Greeneville, Tennessee

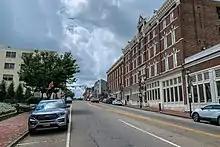
Downtown Greeneville and the General Morgan Inn on Main Street in 2020

In 2018, town officials, with the cooperation of a development and urban design firm, began efforts towards the redevelopment of the central business district of Greeneville. The project is projected to operate in several phases, projects proposed include: a farmer's market pavilion, a greenway along Richland Creek, an alley park, improved access for pedestrians and cyclists, parking garages, and the conversion of Depot Street into a street fair area. In October 2021, construction work began on a complete street-approach to Depot Street between Main Street and Irish Street in downtown Greeneville with enhanced pedestrian access. The project was completed in November 2023.